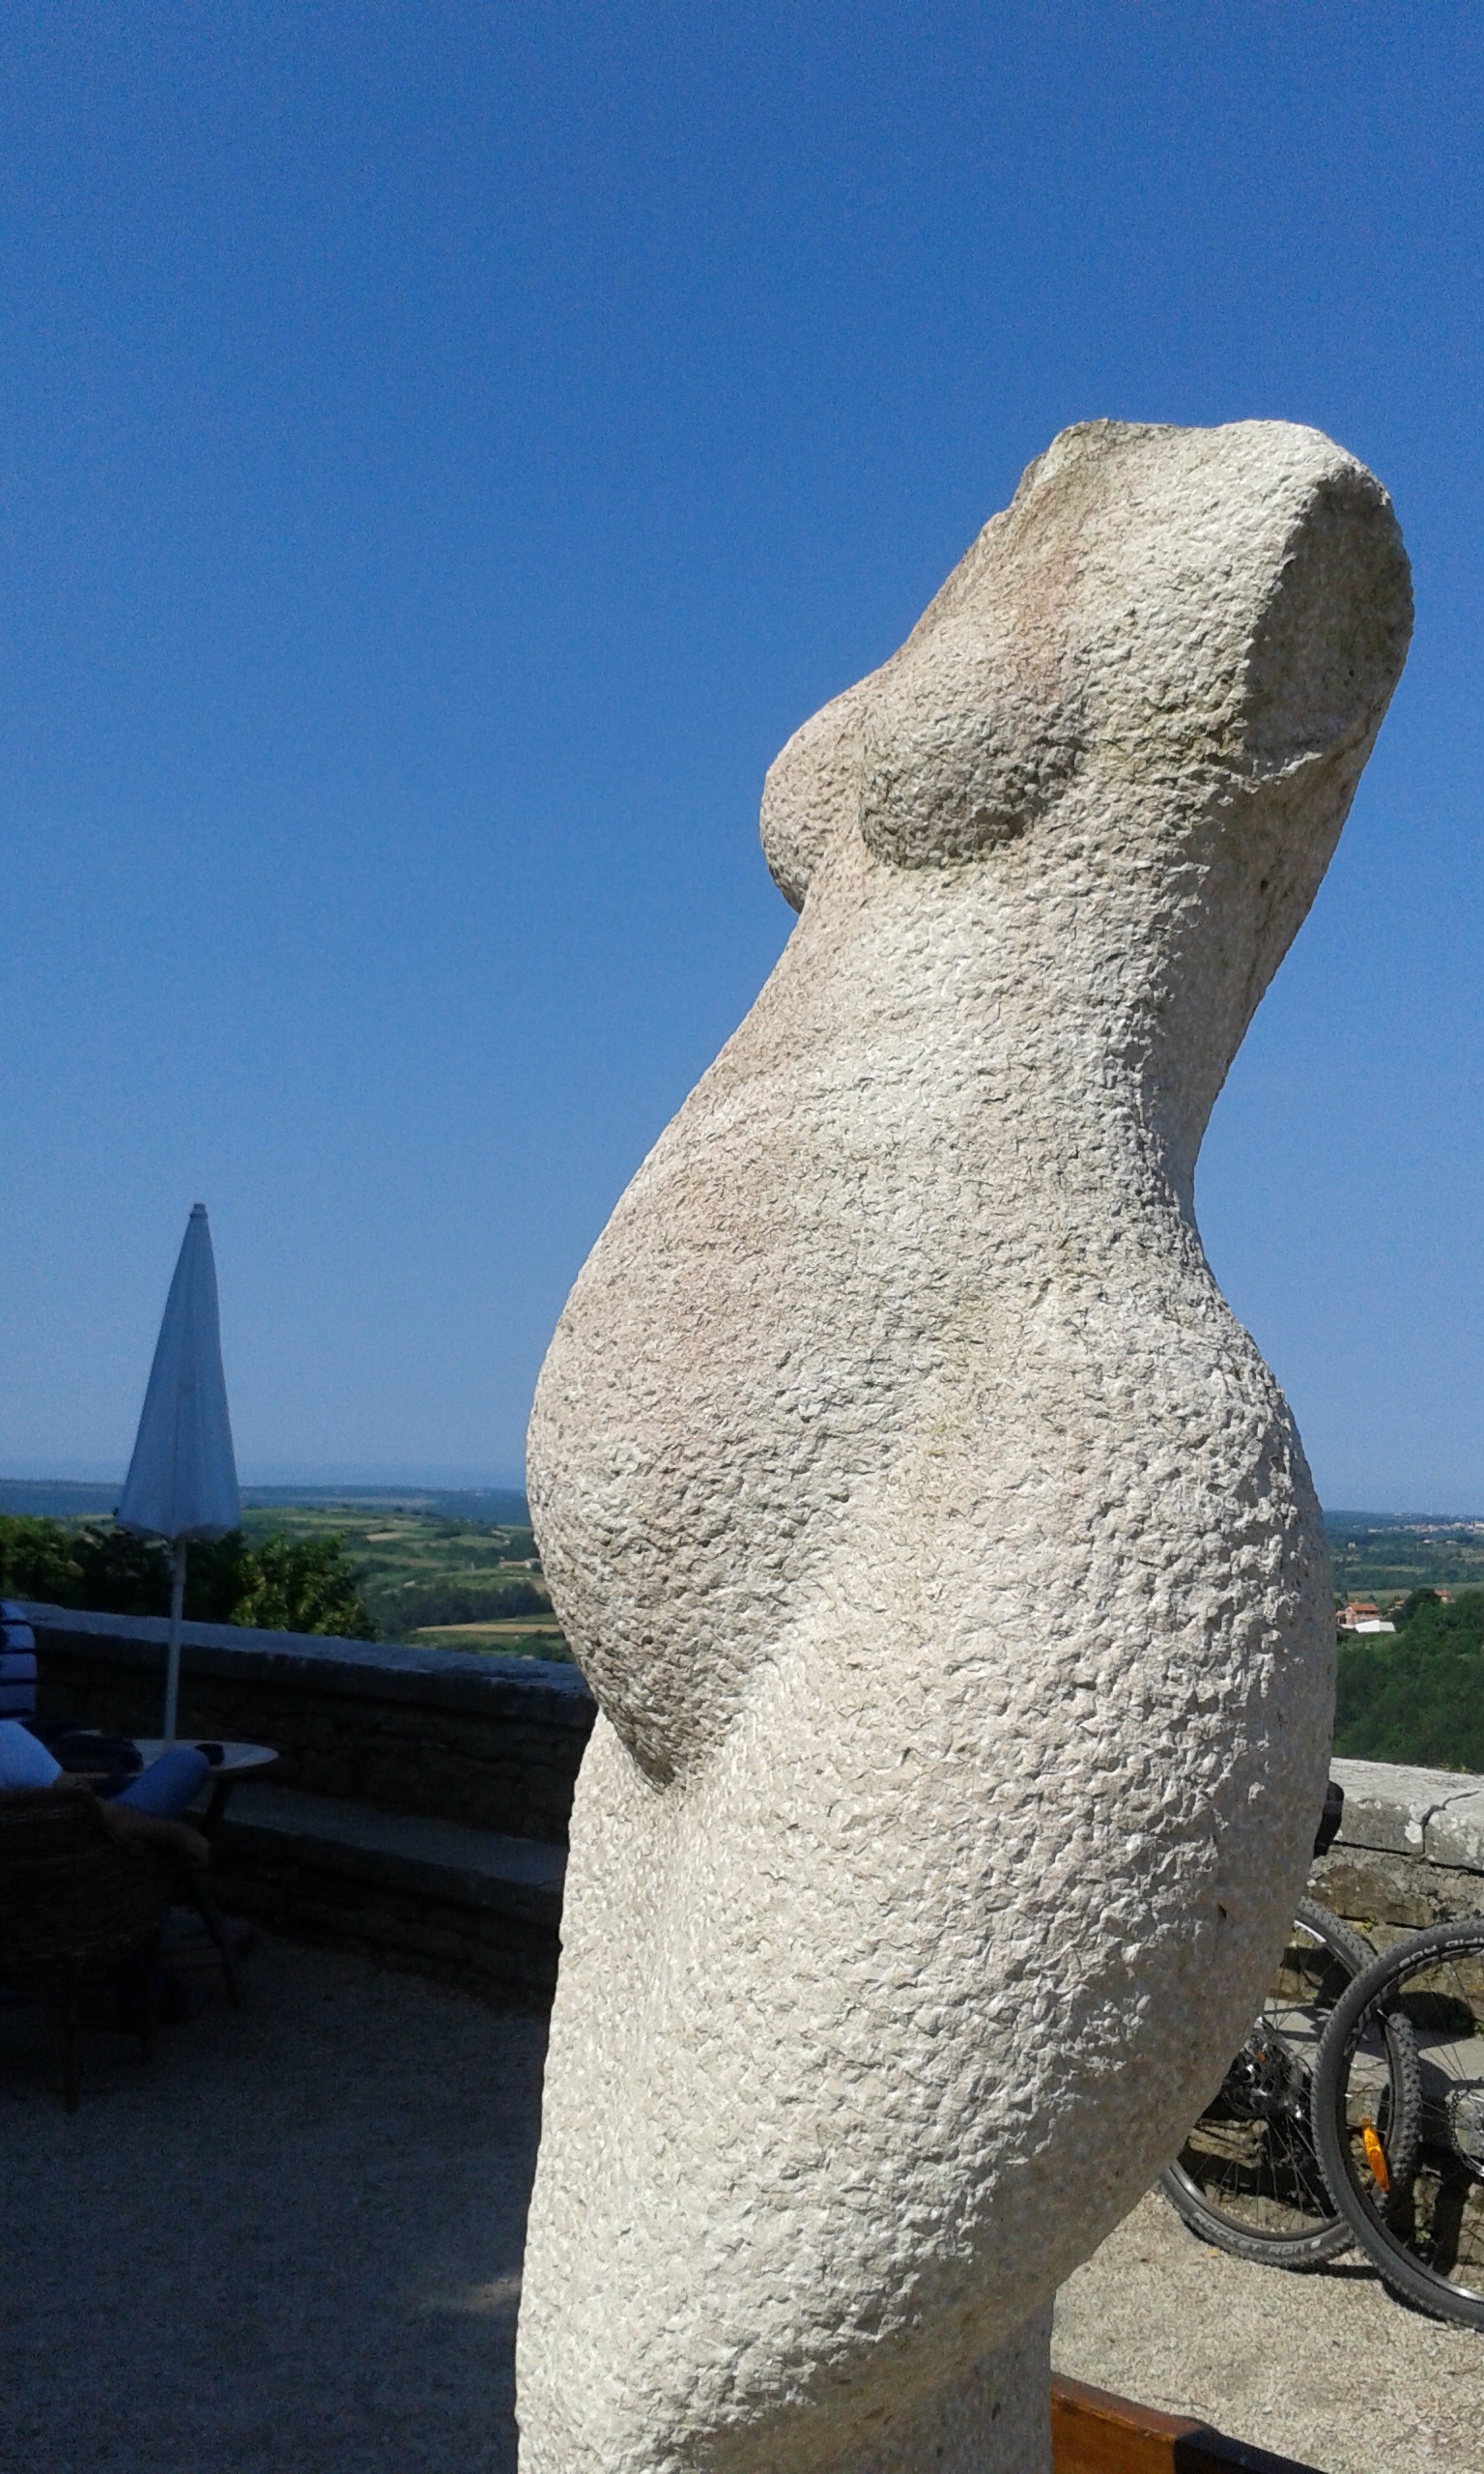
sea, sand, rock, stone, monument, statue, sculpture, art, croatia, pregnant, torso, stone carving, ancient history